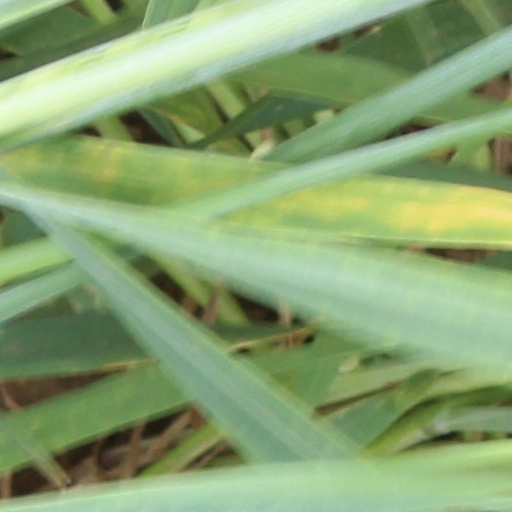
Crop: wheat